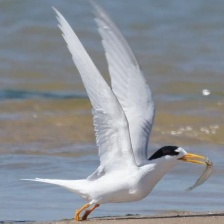
Species: FAIRY TERN
Scientific name: STERNULA NEREIS